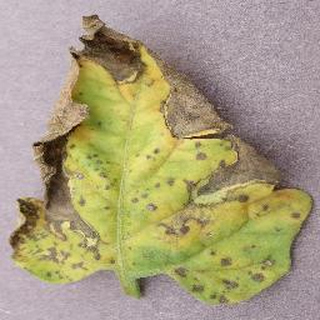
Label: tomato_septoria_leaf_spot